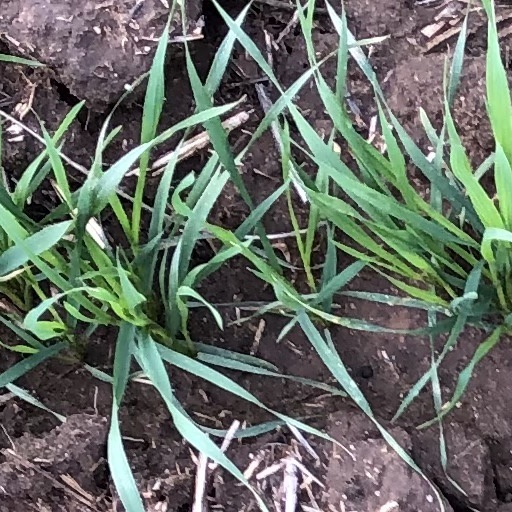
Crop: wheat